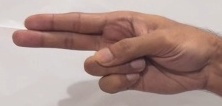
ASL sign: H